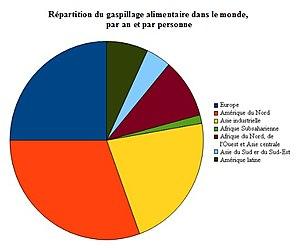
Le gaspillage alimentaire est le fait de perdre ou jeter des aliments encore comestibles. Il se produit tout au long de la chaîne d'approvisionnement, du stade de la production agricole, jusqu'à celui de la consommation, en passant par le stockage, la transformation, la distribution et la gestion.